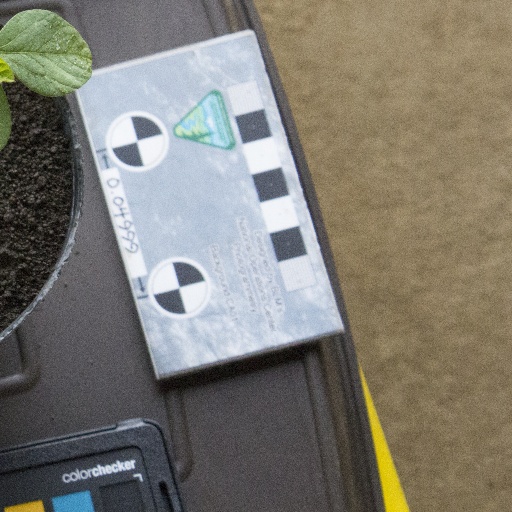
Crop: soybean